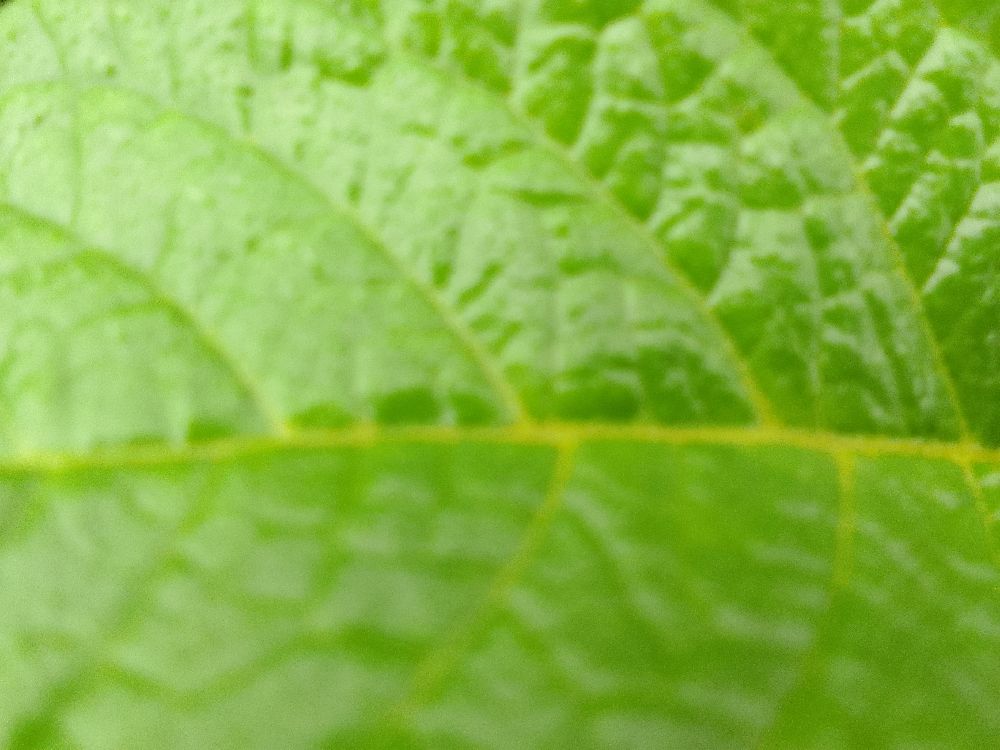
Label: Healthy